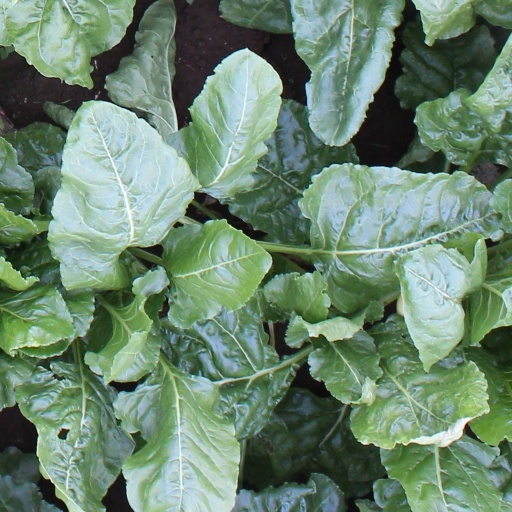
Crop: sugar beet